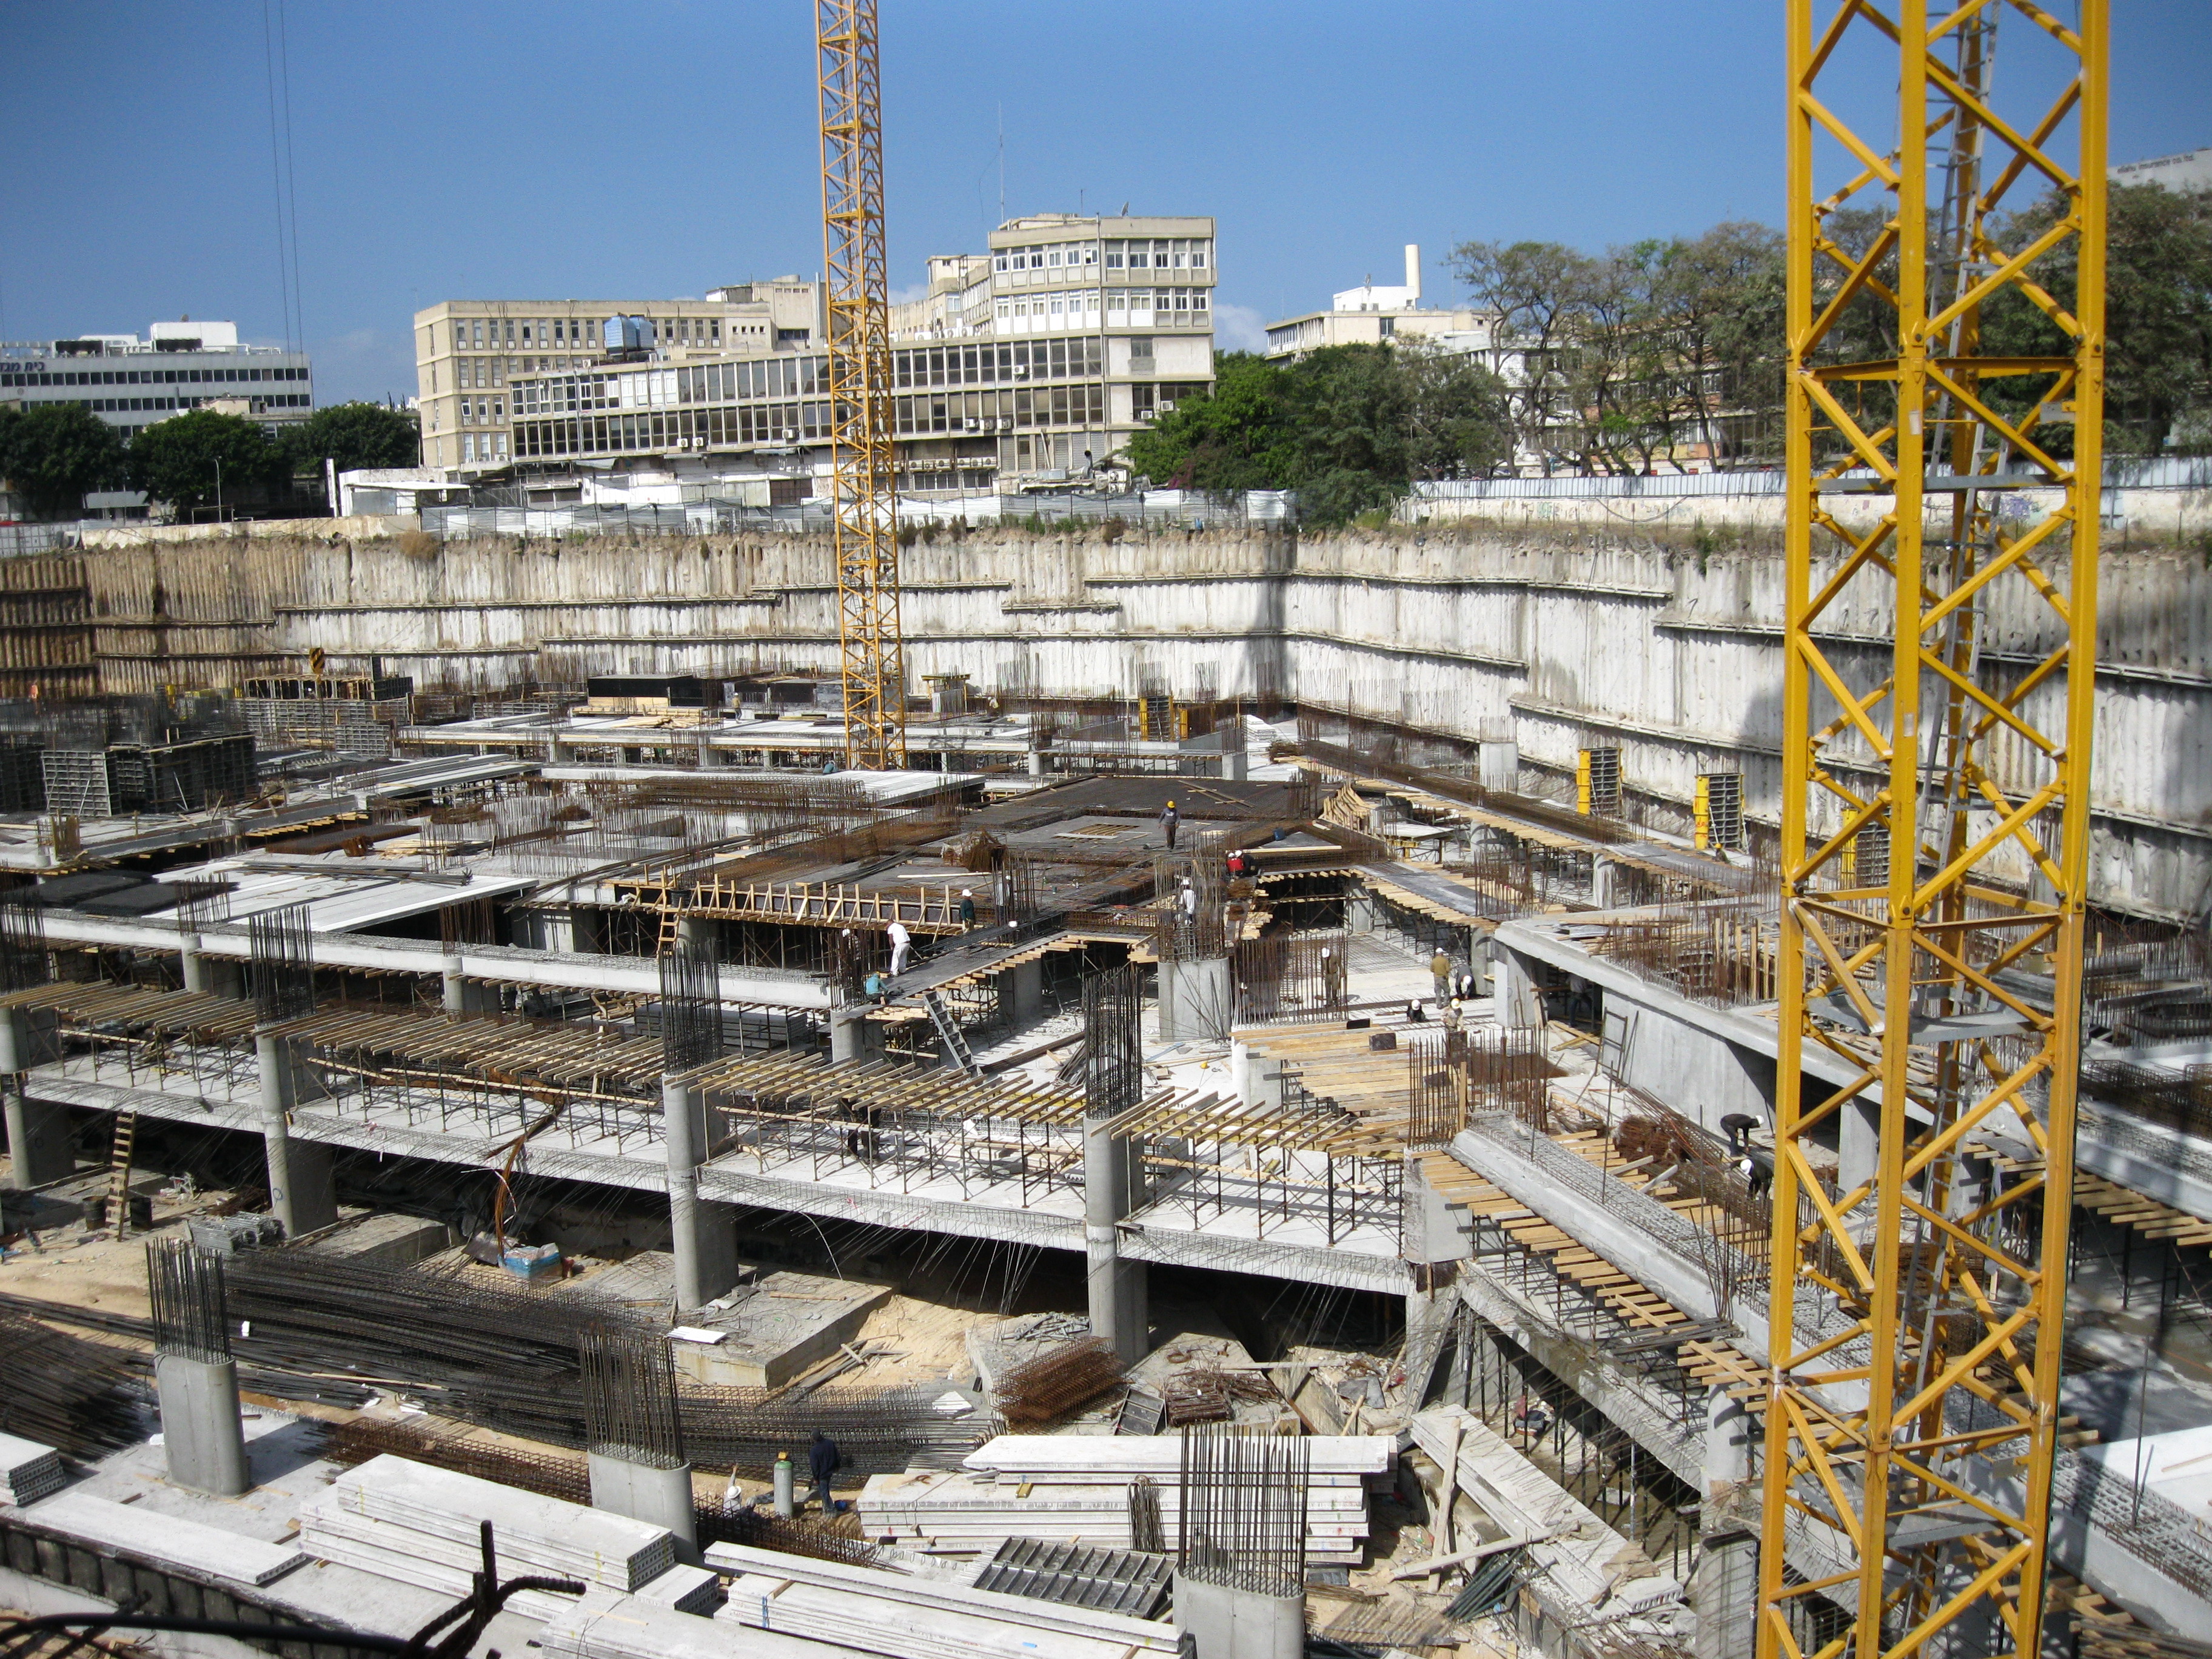
industrial, construction, day, city, morning, concrete, building, large structure, development, architecture, evolution, high angle, view, crane, machine, levels, floor, clouds, blue sky, reinforced concrete, project, condominium, composite material, scaffolding, real estate, cement, apartment, mixed use, foundation, tower block, steel, metal, urban design